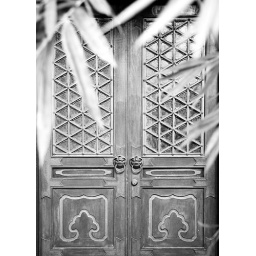
Closed wooden doors framed by bamboo leaves.